Gabriel Bougrain

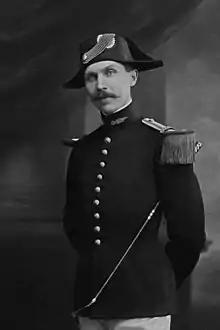
Lieutenant Bougrain in the "Cadre Noir" uniform (1914).

From the declaration of World War I, he was a reconnaissance officer in the divisional squadron of the 60th Infantry Division. He then served at the headquarter of the same division. This period on the war front earned him three citations: